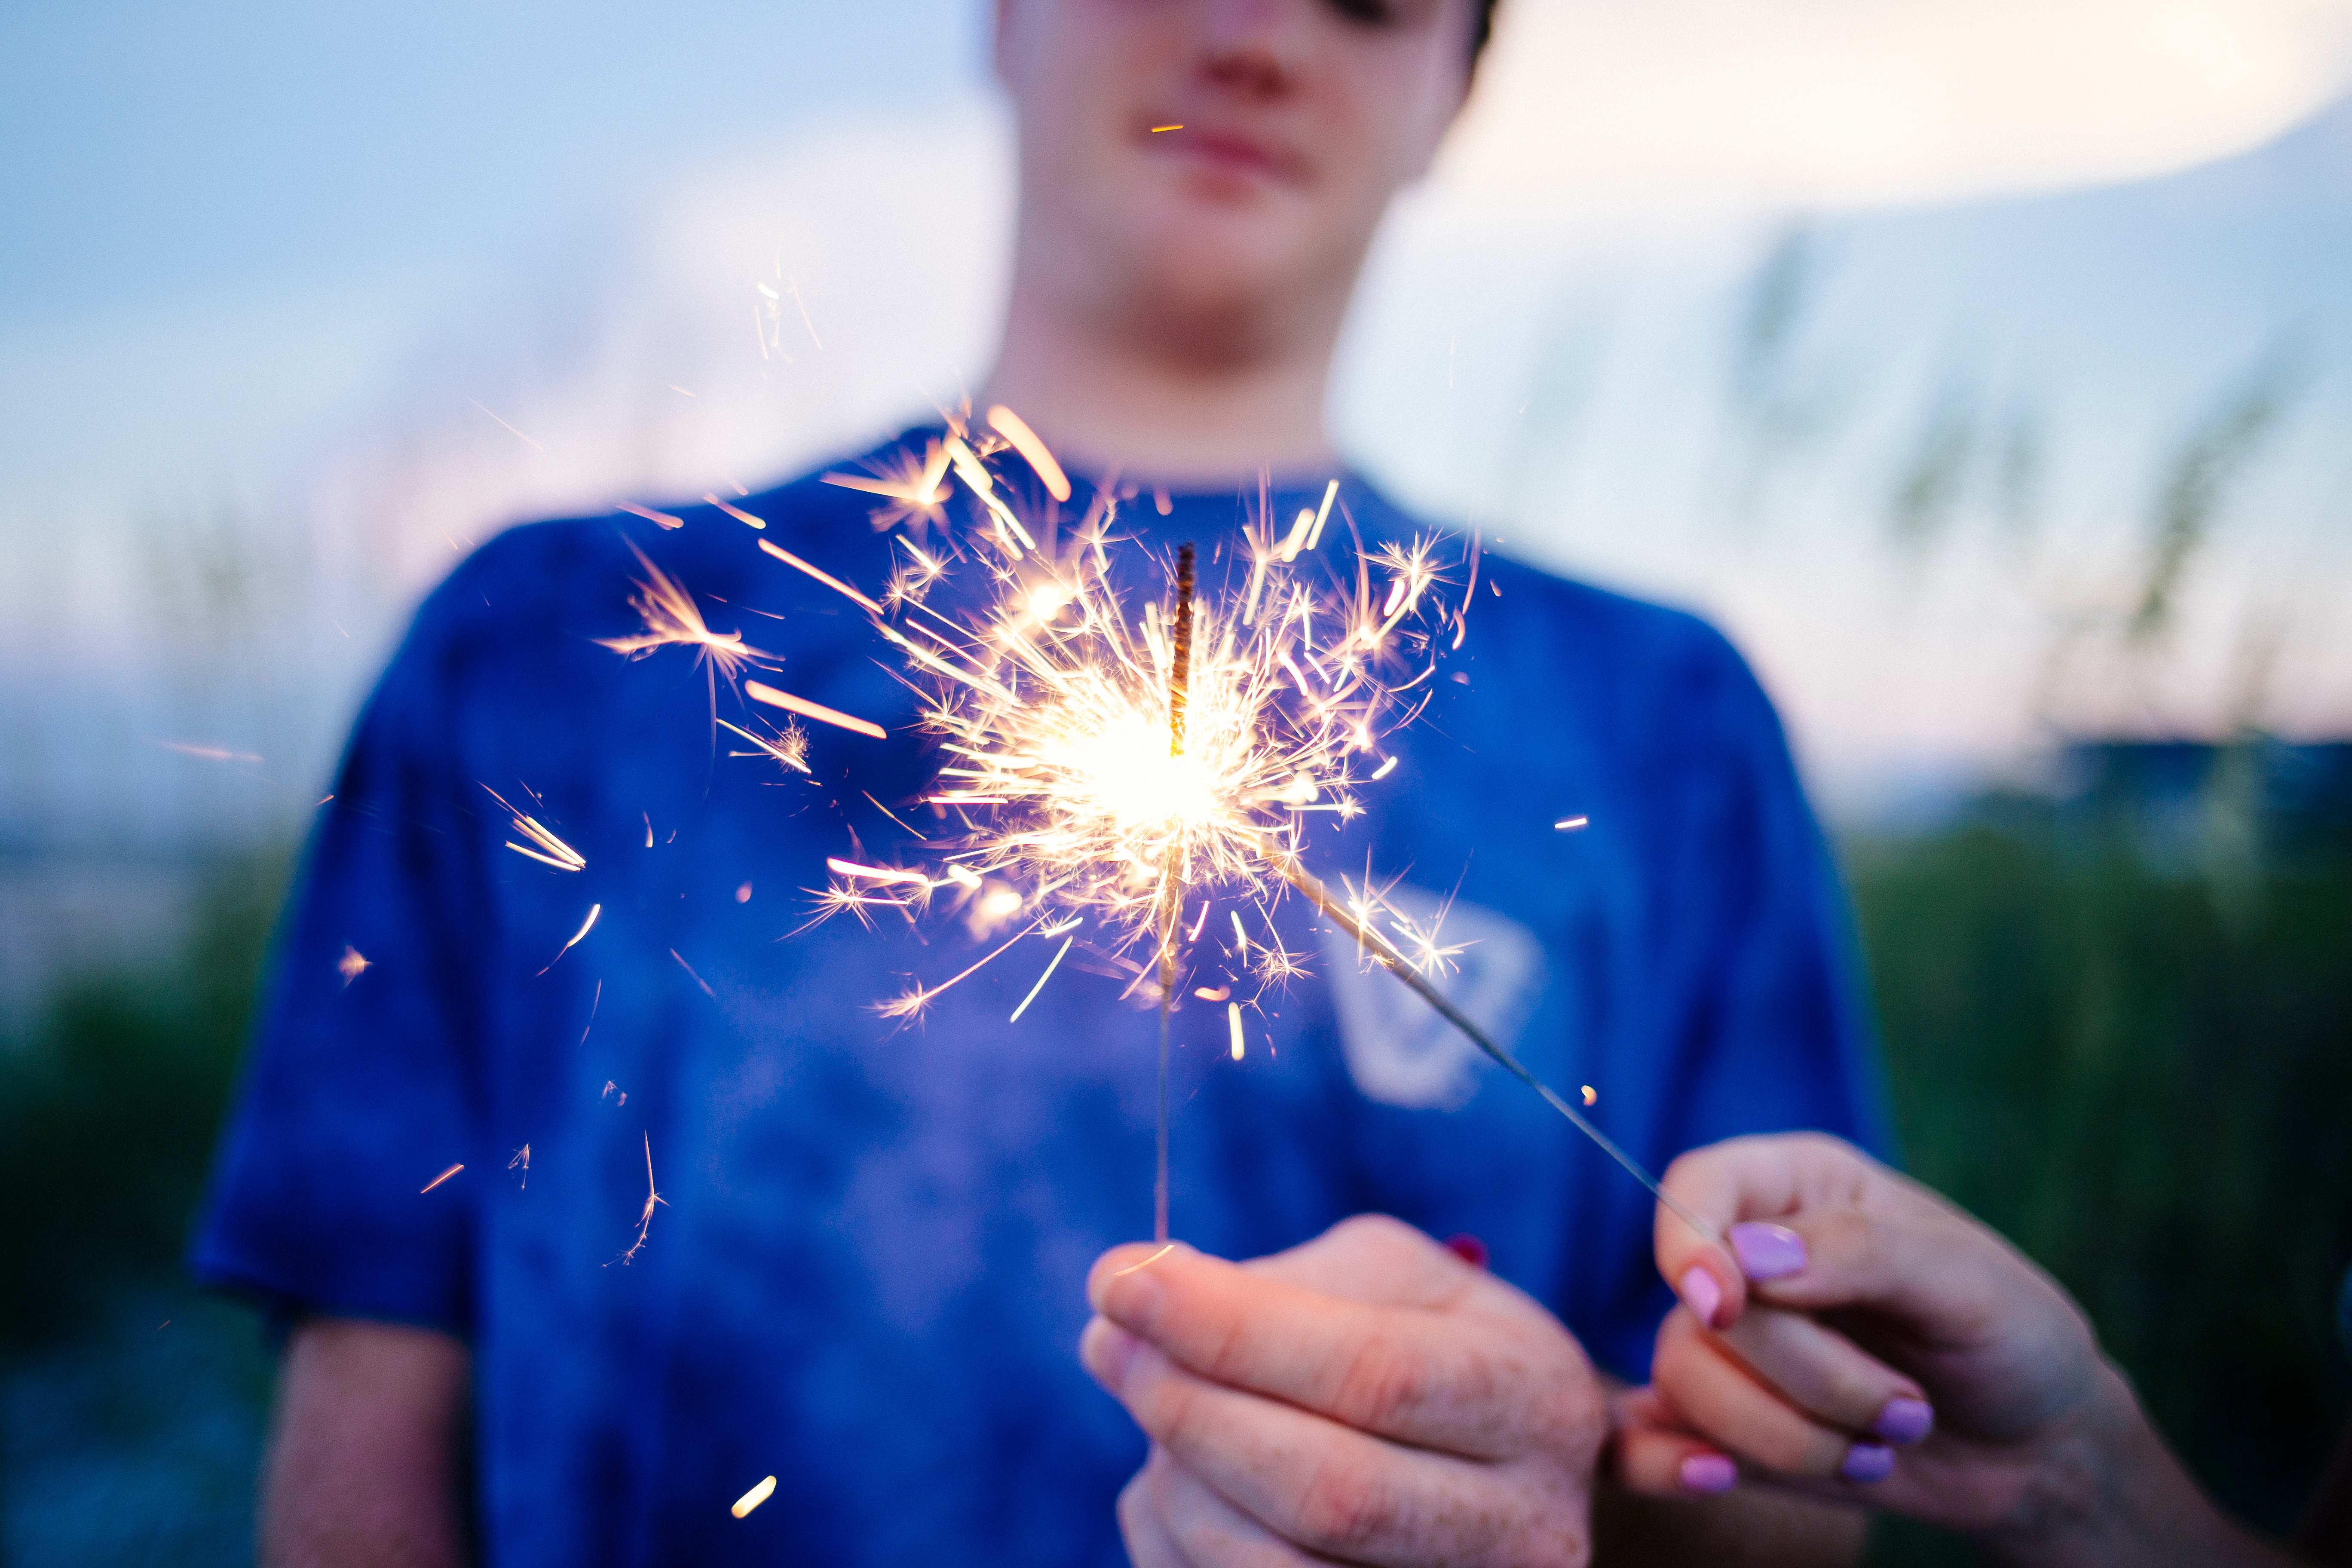
photography, sunlight, flower, spring, color, blue